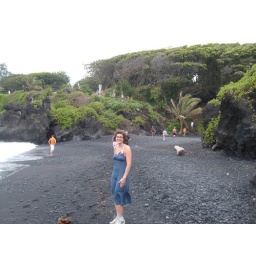
Black sand beach in Maui - super cool!